Fourth Avenue Theatre (Anchorage, Alaska)

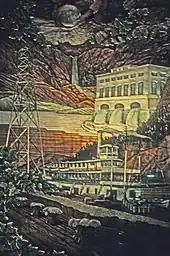
Mural in the theater

After some renovation by the city of Anchorage, the theater was used by a catering firm as a banquet facility. Rasmuson Foundation approved a program related investment structured as a low-interest loan to the Municipality of Anchorage in 2006 so that the city could purchase, restore and use the Theater for meeting space by the Anchorage Convention and Visitors Bureau. When the Anchorage Assembly voted to prohibit the City to act as the loan guarantor, Rasmuson Foundation rescinded the award offer. Due to the economic recession in the following years, these plans did not come to fruition. In 2011, the theater's new owner, Peach Investments, presented new restoration plans.